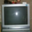
Label: television